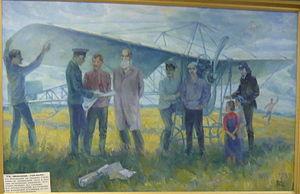
Nikolaï Iegorovitch Joukovski, né le 5 janvier 1847 à Orekhovo, oblast de Vladimir et mort le 17 mars 1921 à Moscou, est un savant russe puis soviétique, fondateur des sciences hydro- et aérodynamiques. Il avait été surnommé par Lénine le « père de l'aviation russe ».